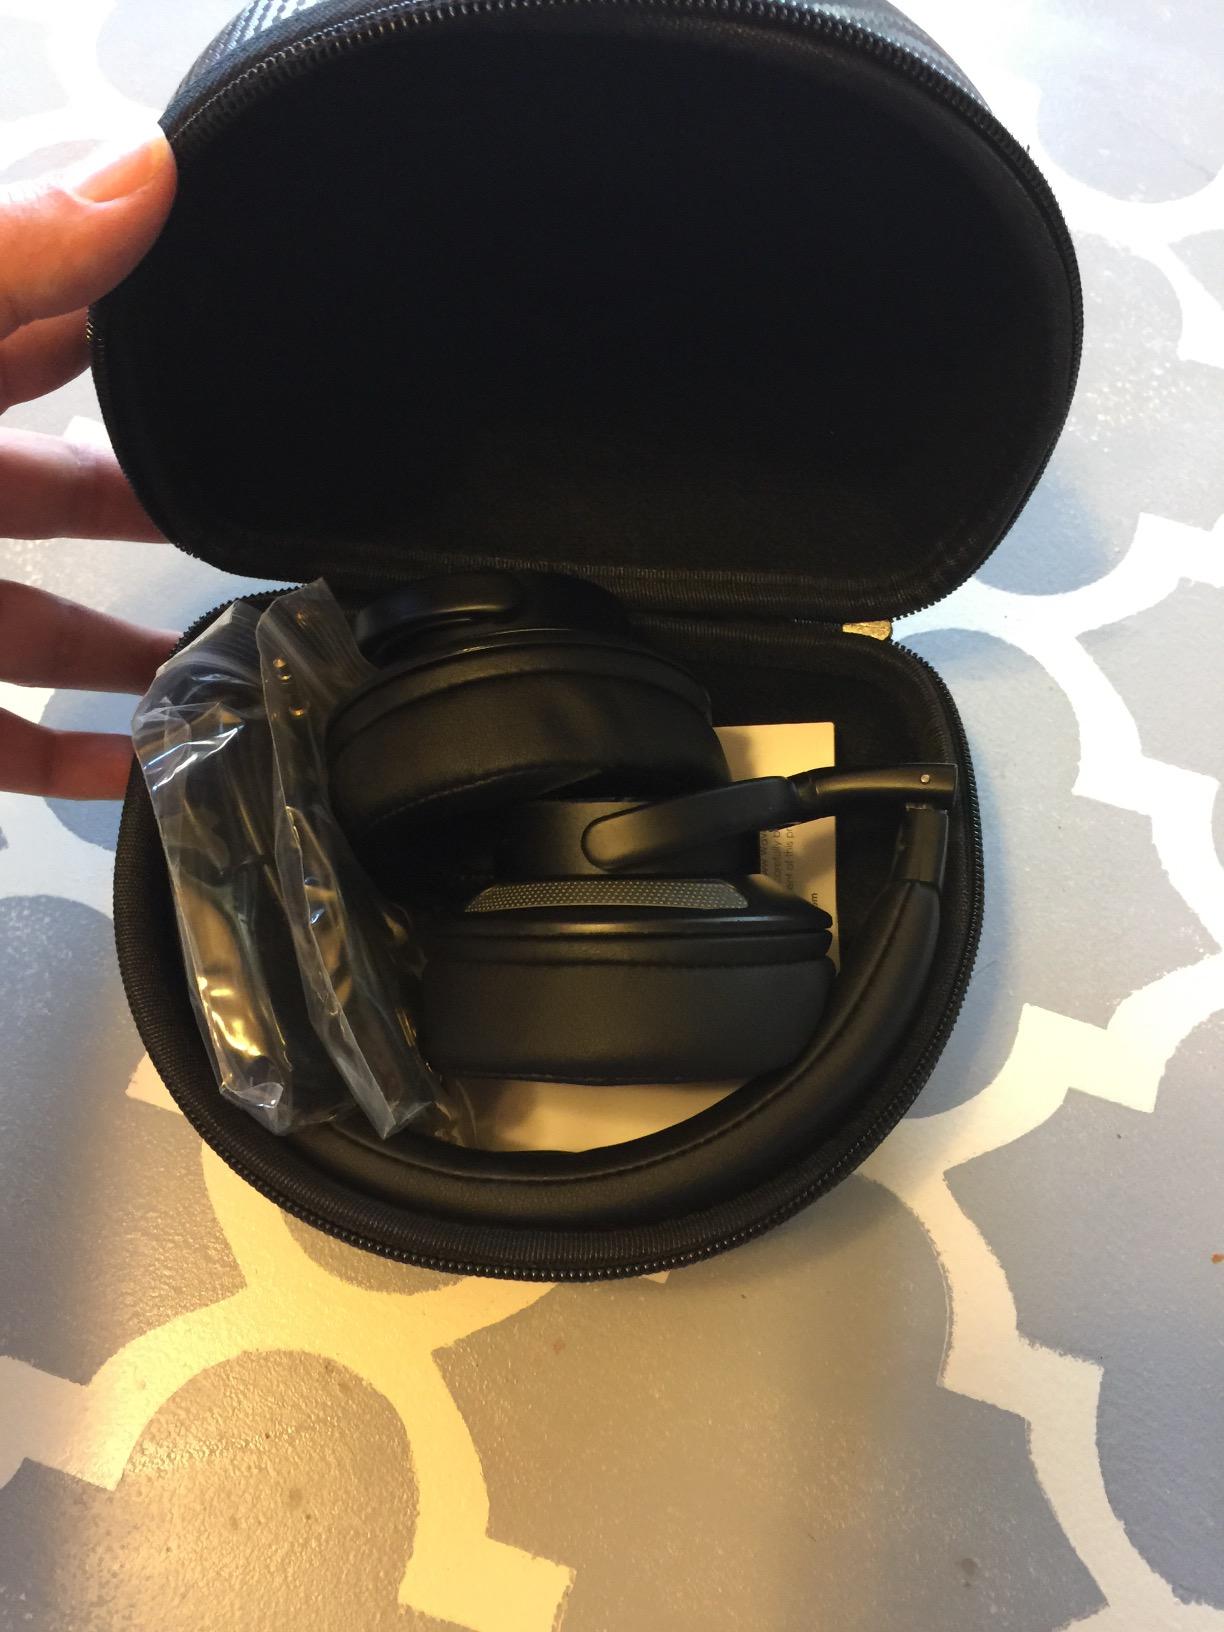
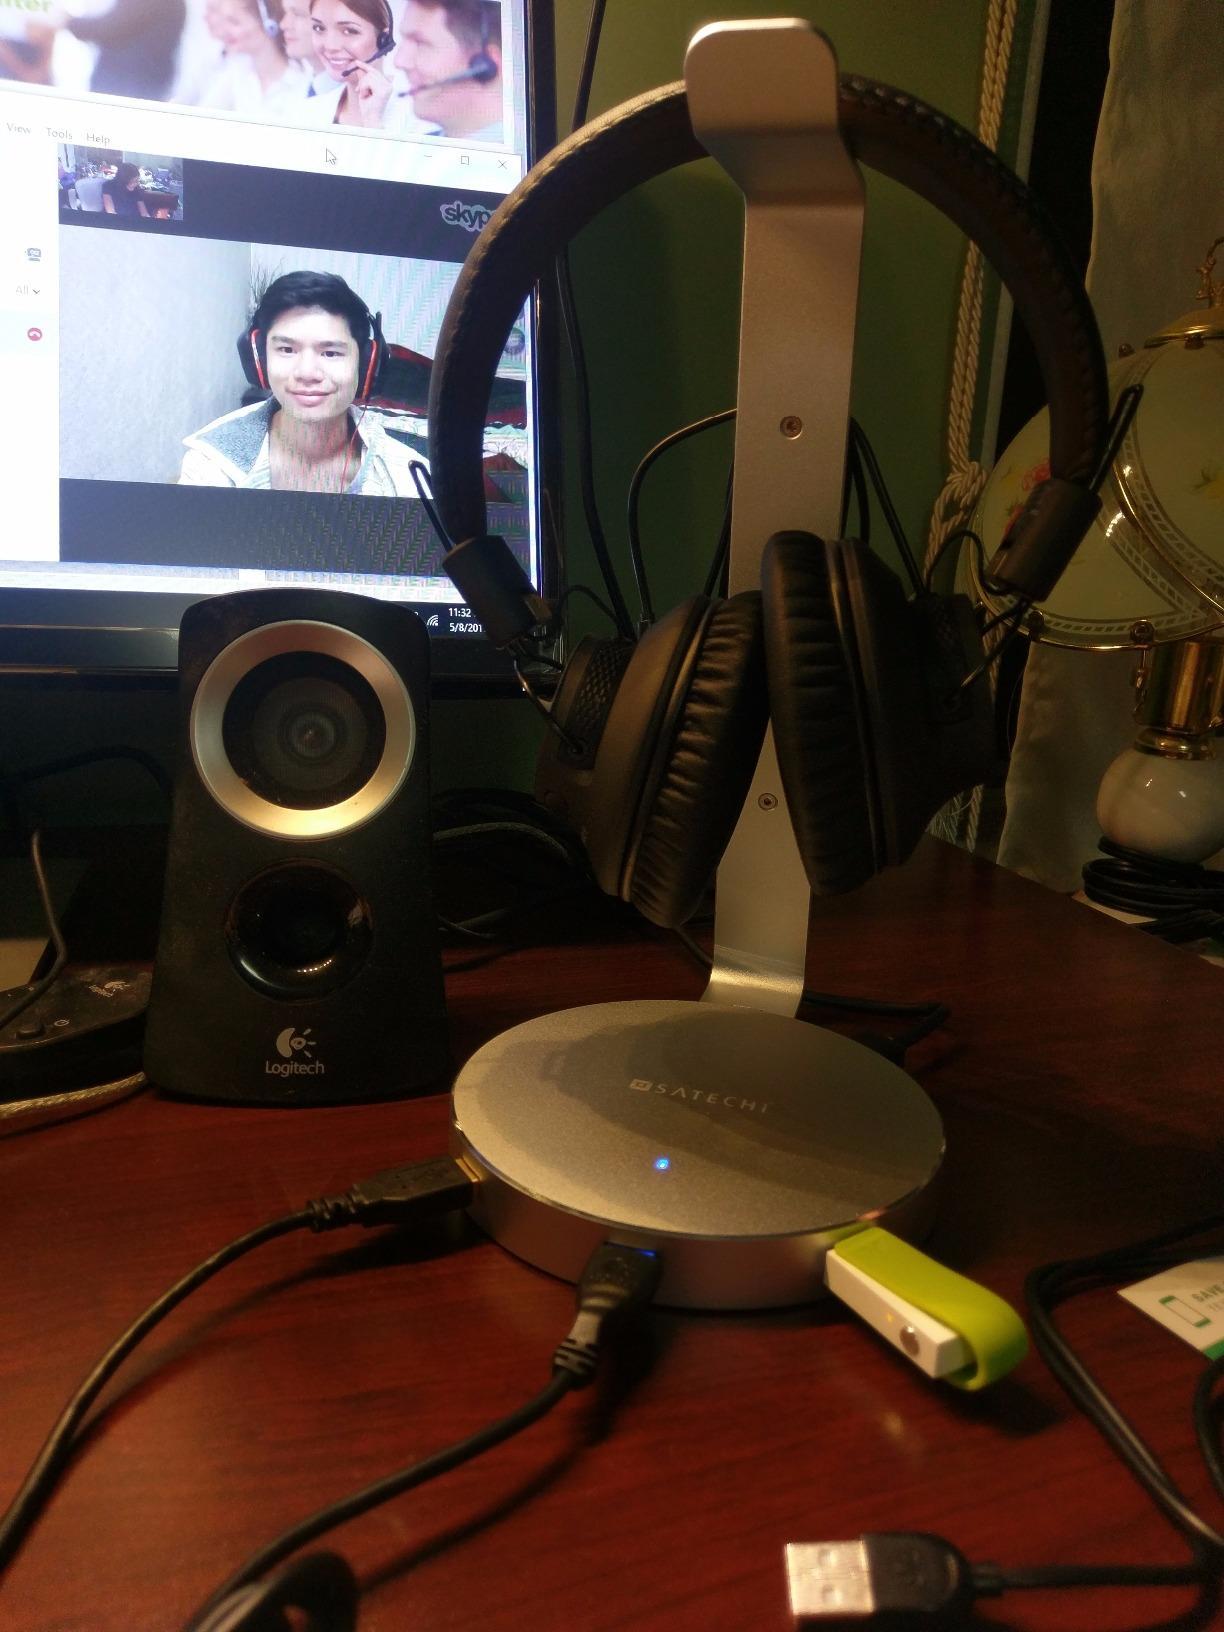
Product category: headphones
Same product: no